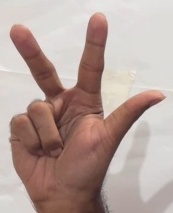
ASL sign: 3